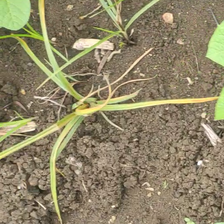
Weed species: Lavhala_(Cyperus_Rotundus)